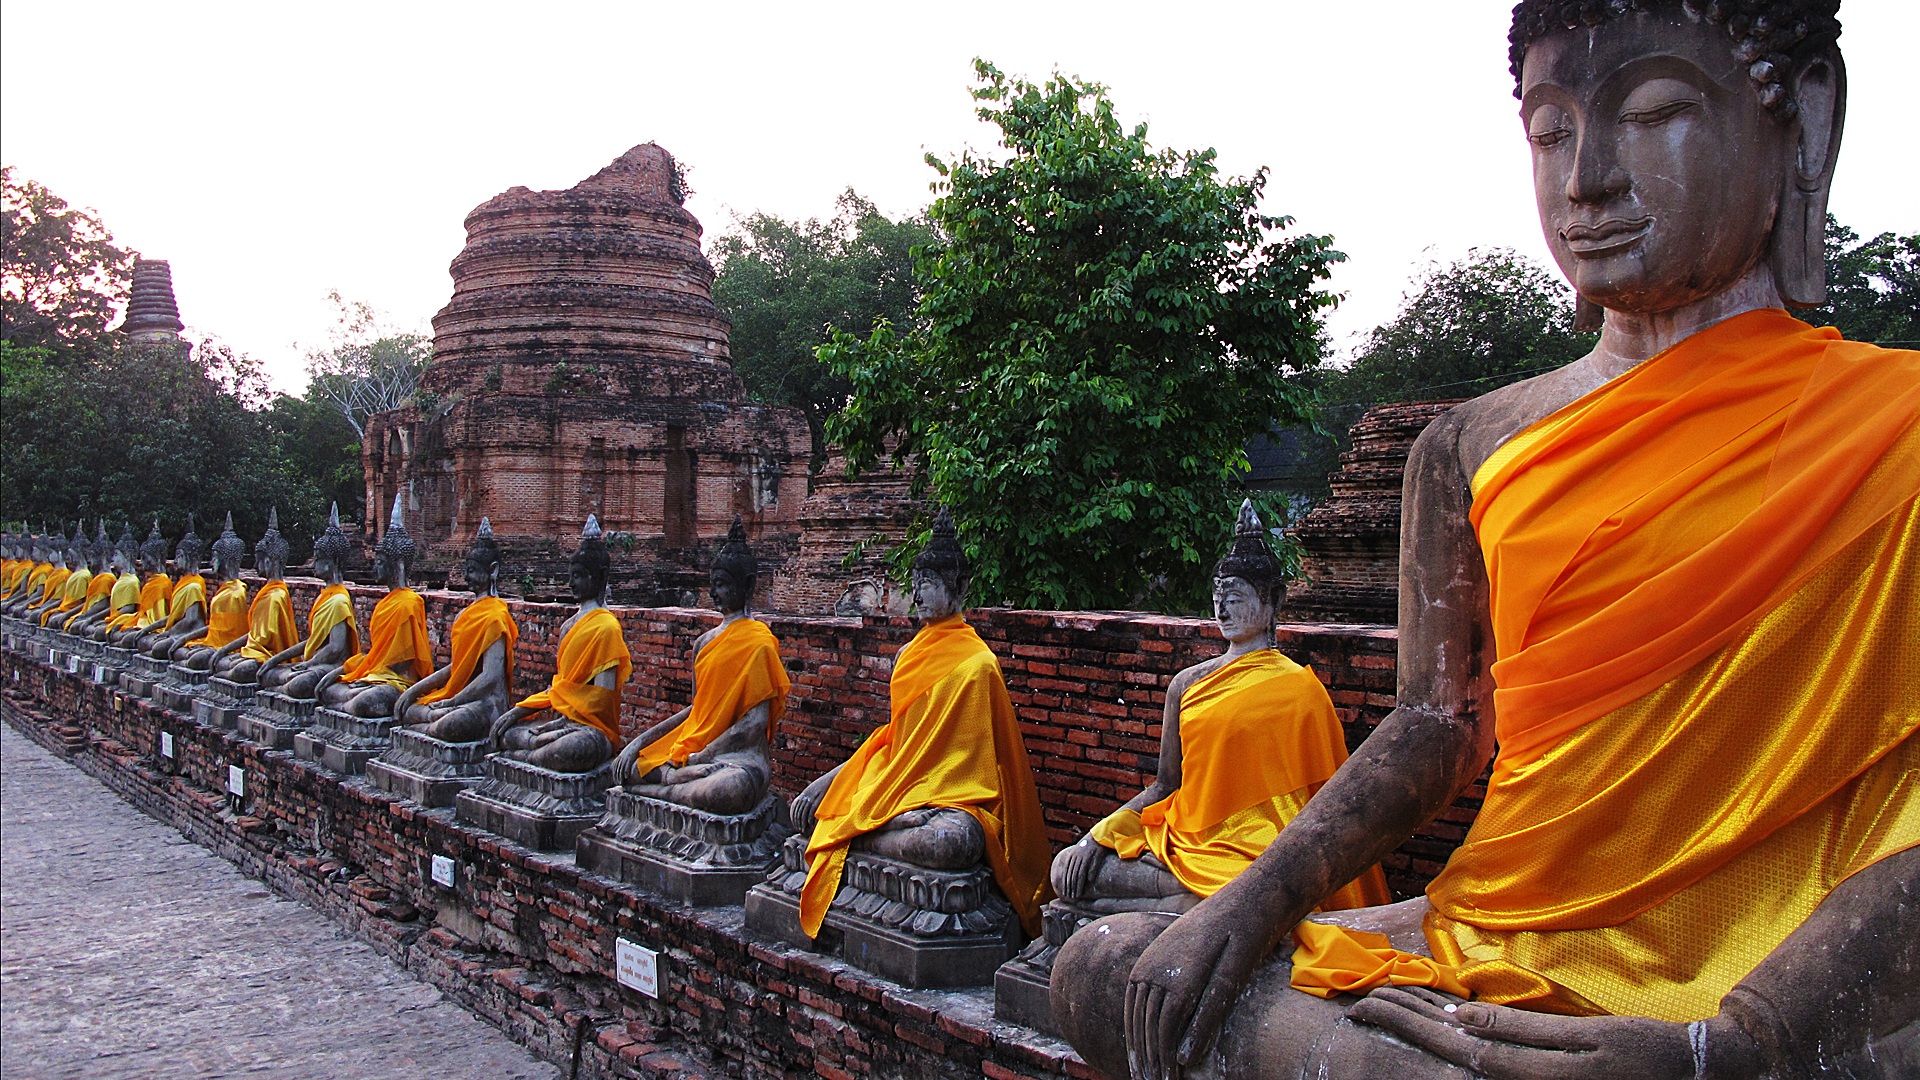
monument, travel, statue, monk, place of worship, thailand, temple, buddha, images, wat, hindu temple, gautama buddha